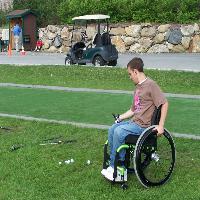
Weather: cloudy or overcast